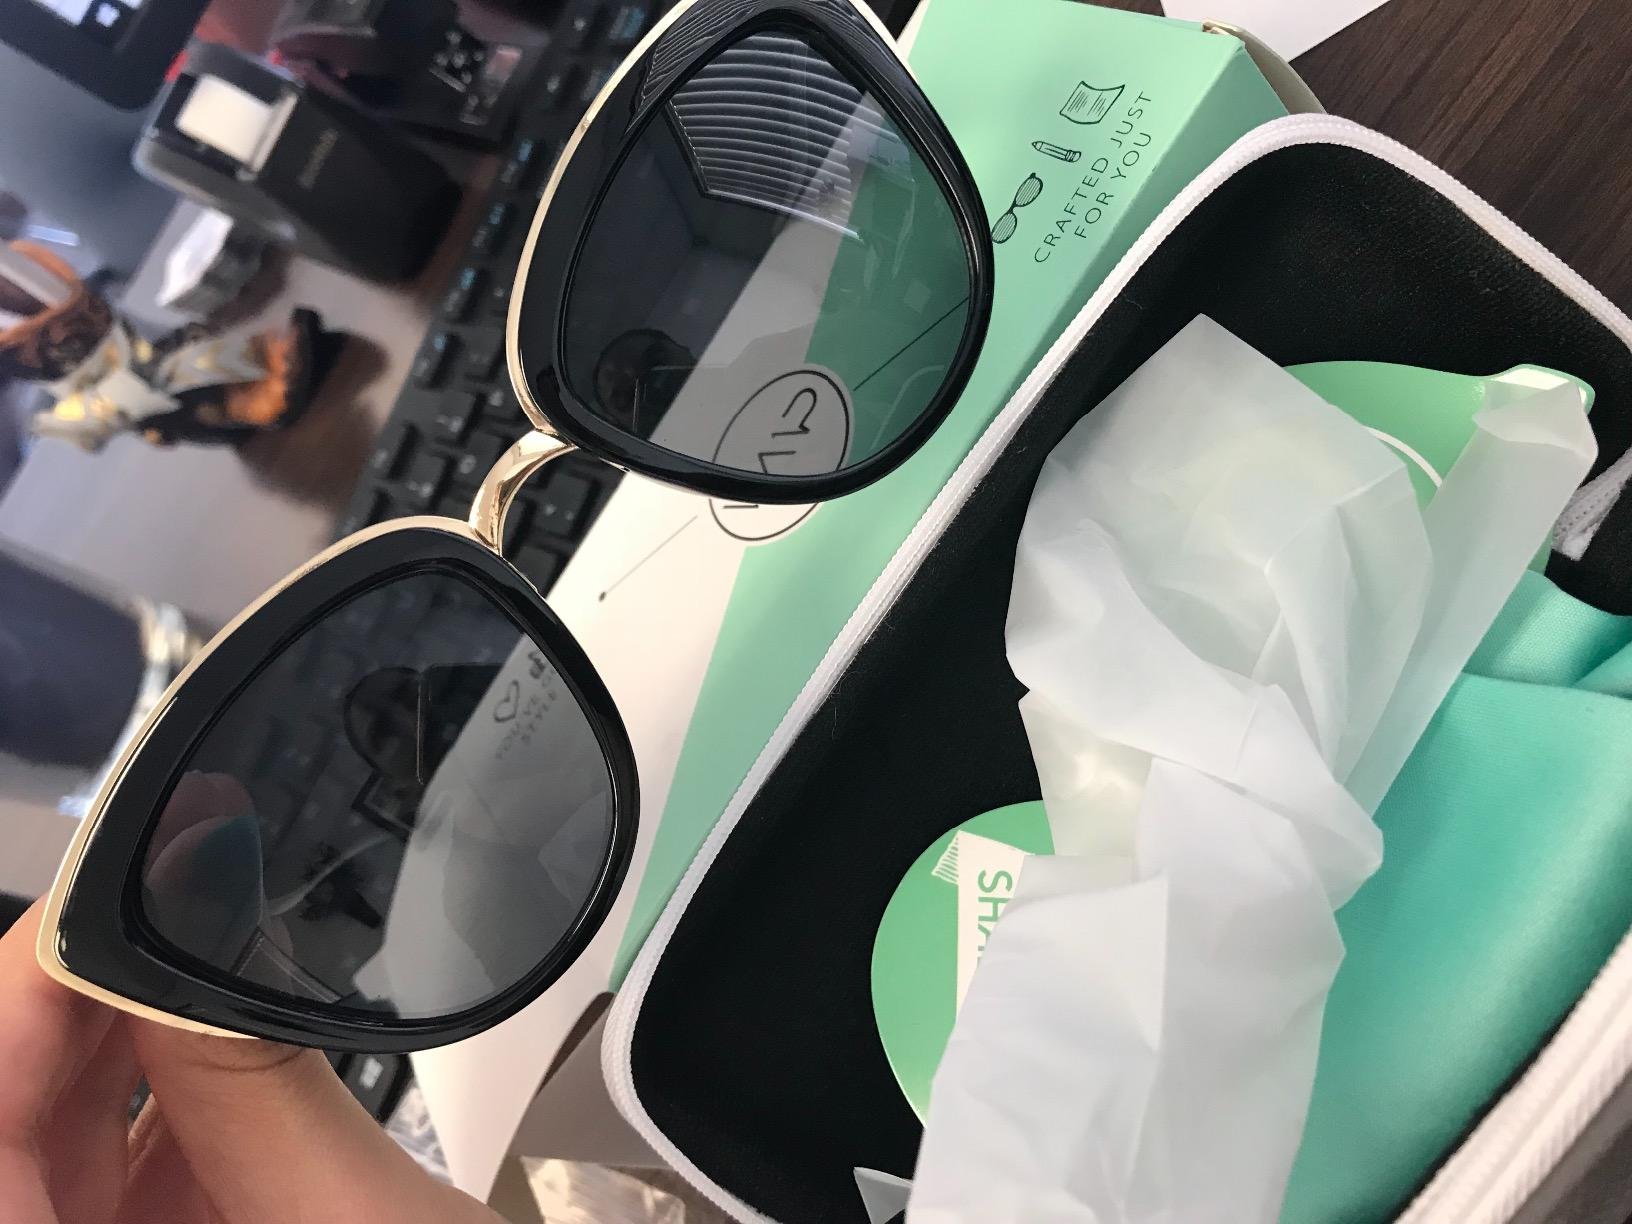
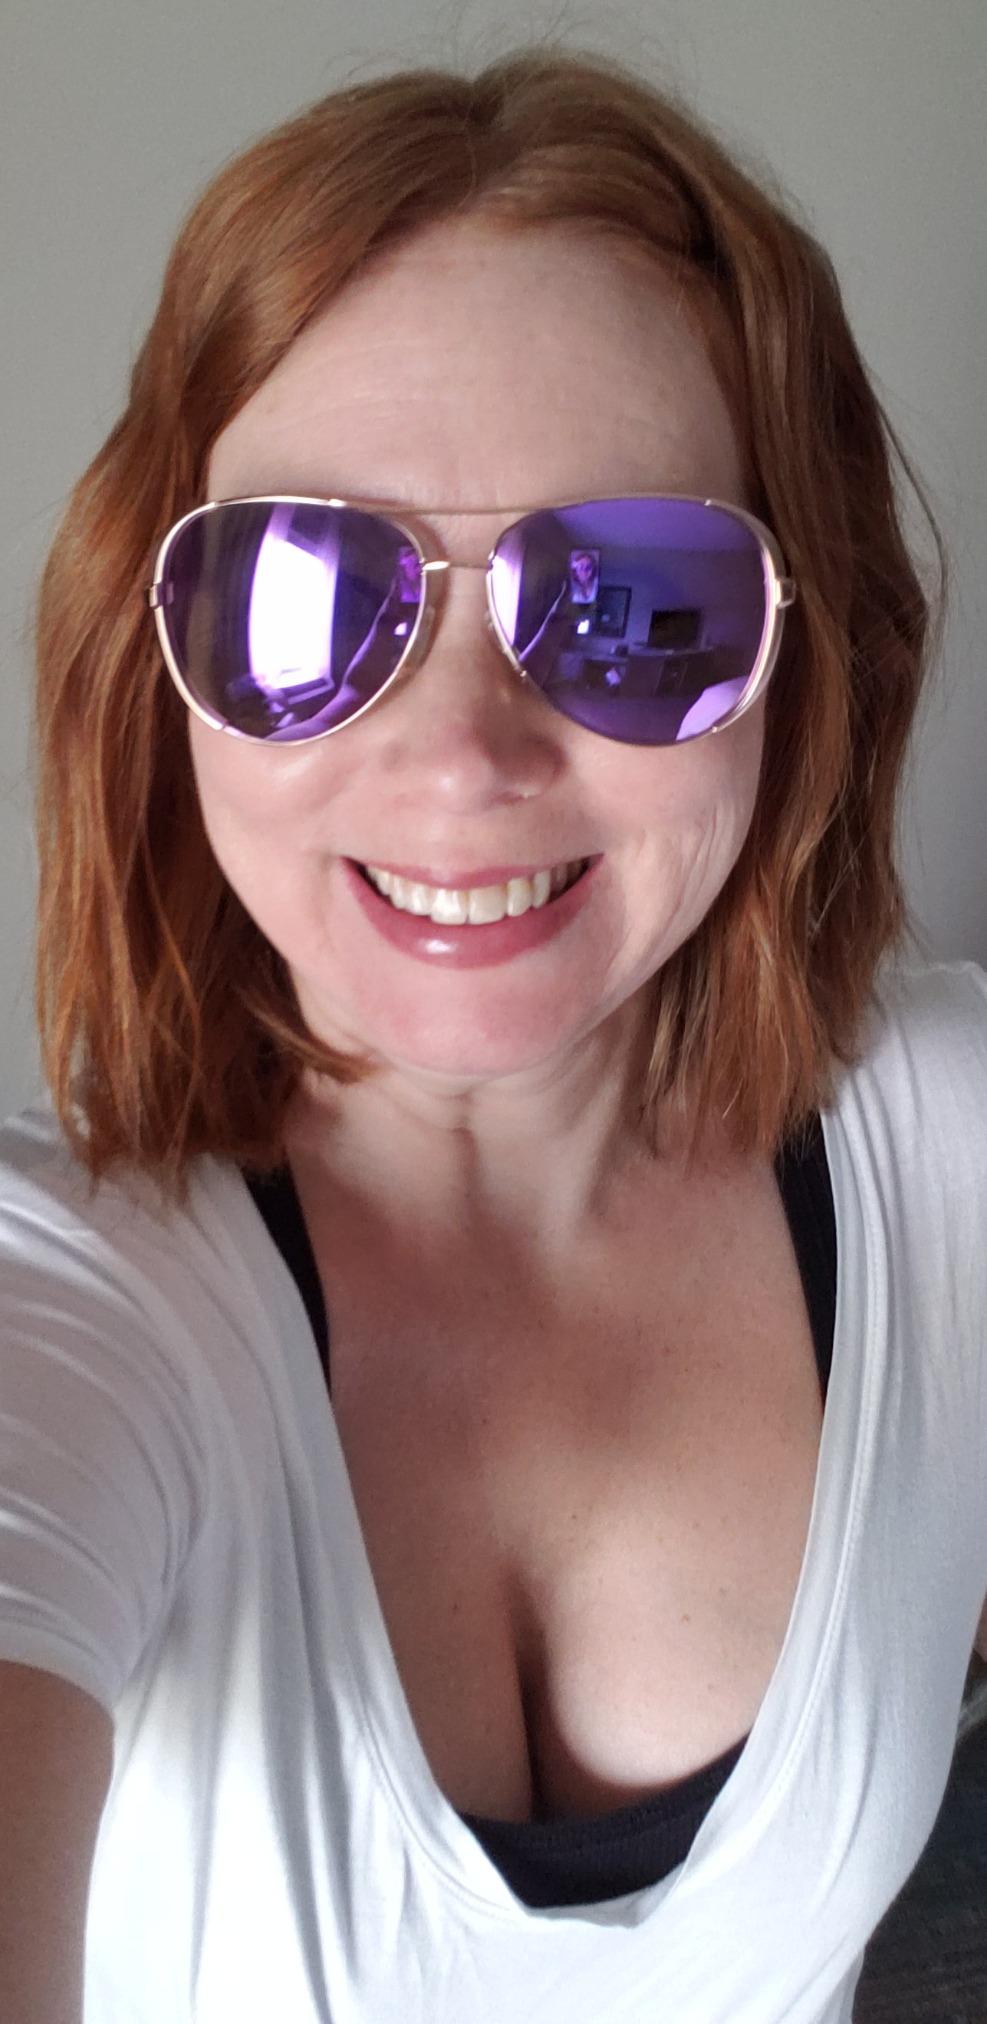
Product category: accessories_sunglasses
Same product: no